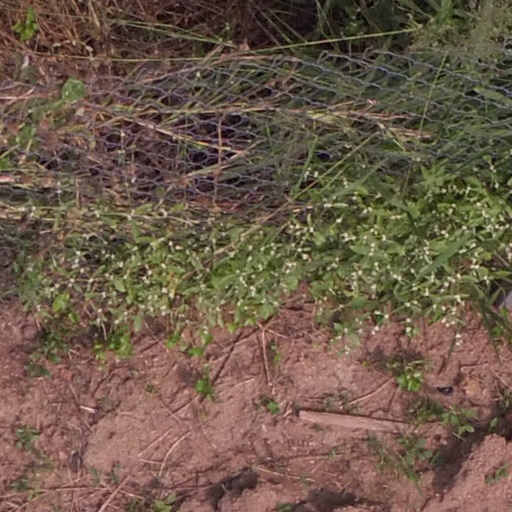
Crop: maize; corn